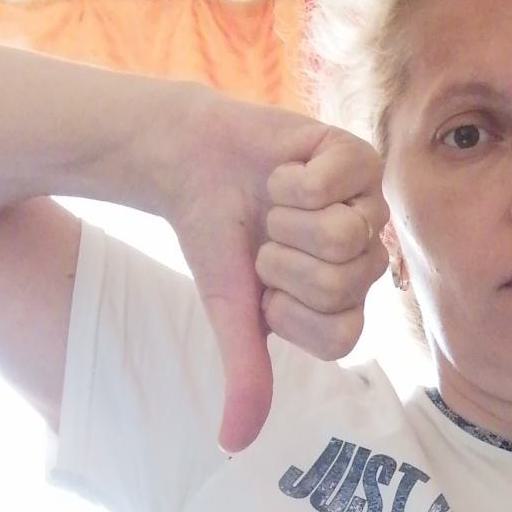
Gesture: dislike